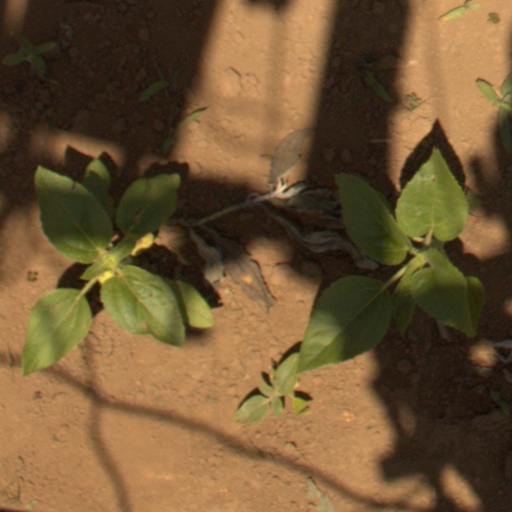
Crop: Jerusalem artichoke